South End–Groesbeckville Historic District

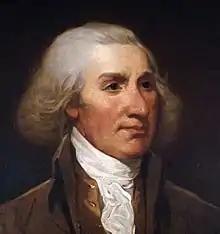
A color image of an oil portrait of a man with neck-length white hair in an 18th-century coat and ruffle

By the middle of the 18th century, tensions between the British and the French in North America, mirroring those between their parent countries, twice exploded into war. In 1760, during the second of these—the French and Indian War, corresponding to the Seven Years' War in Europe—General Philip Schuyler began accumulating property to the south of the Pastures. The following year he began construction of a house on his land.